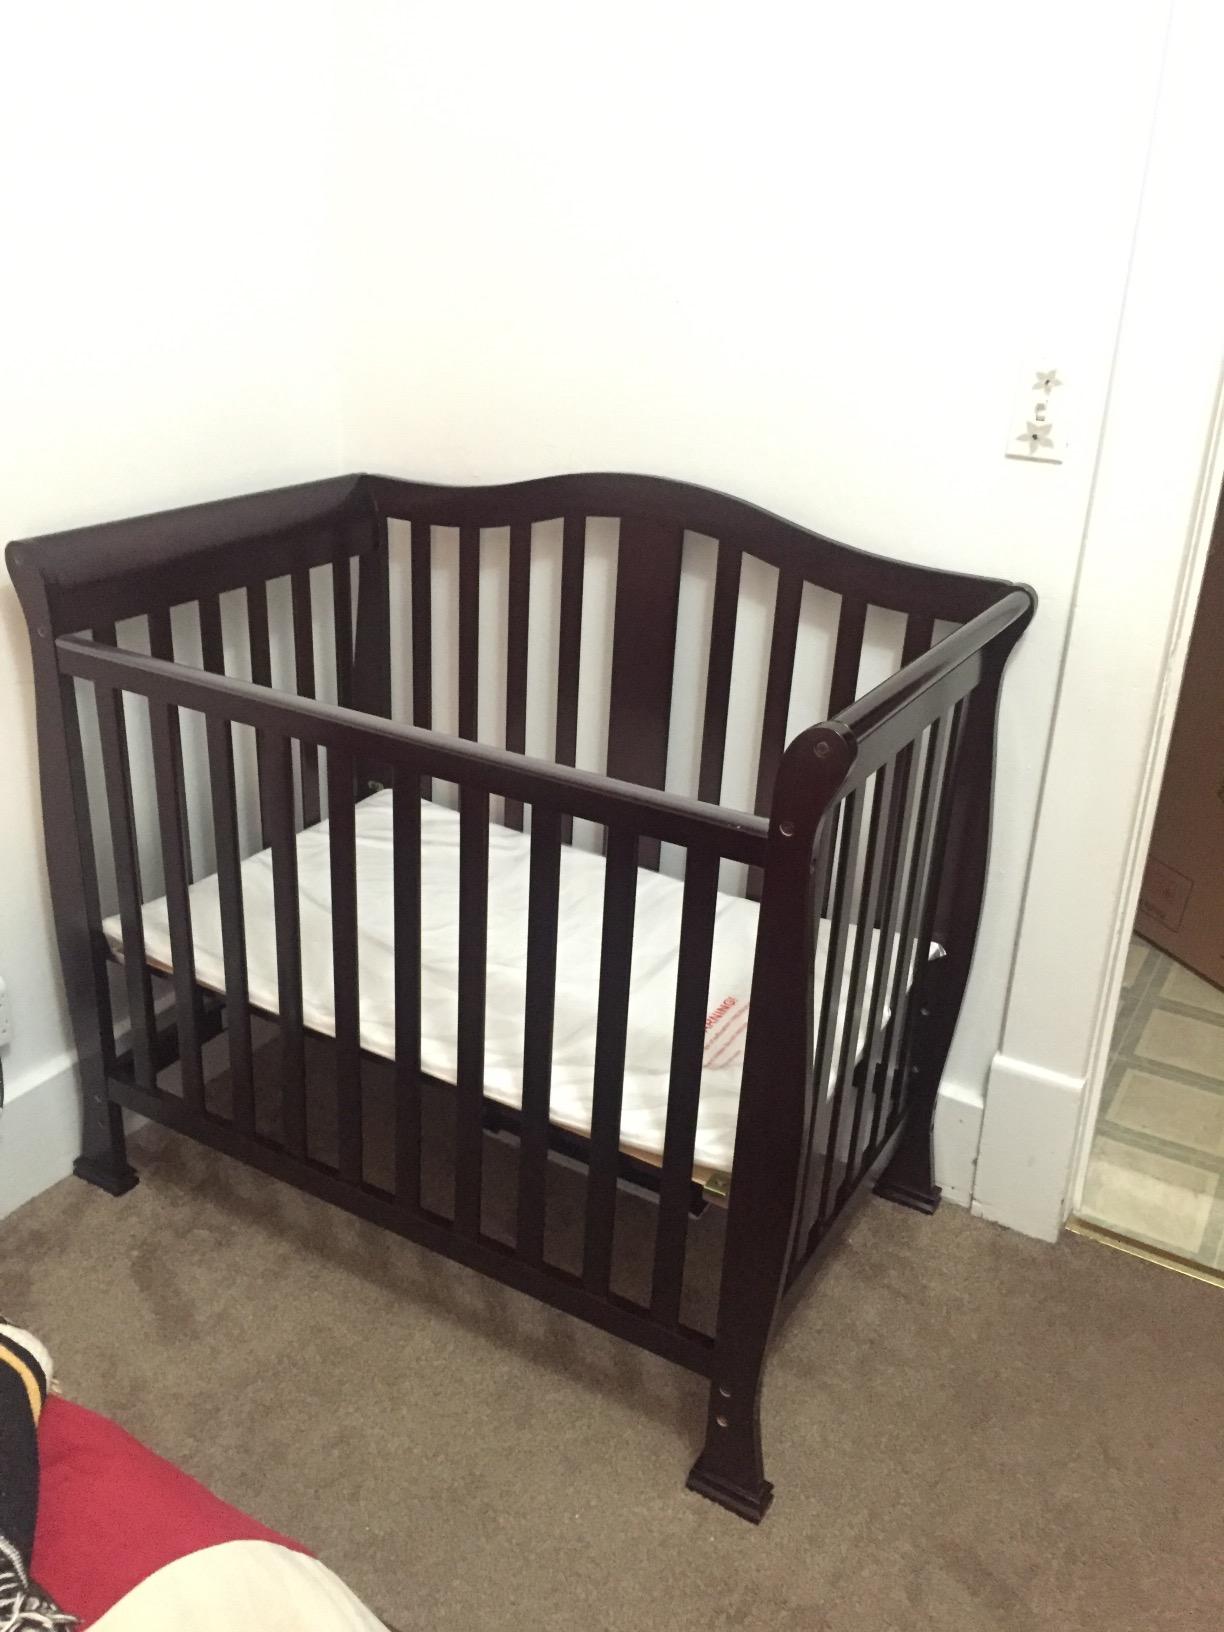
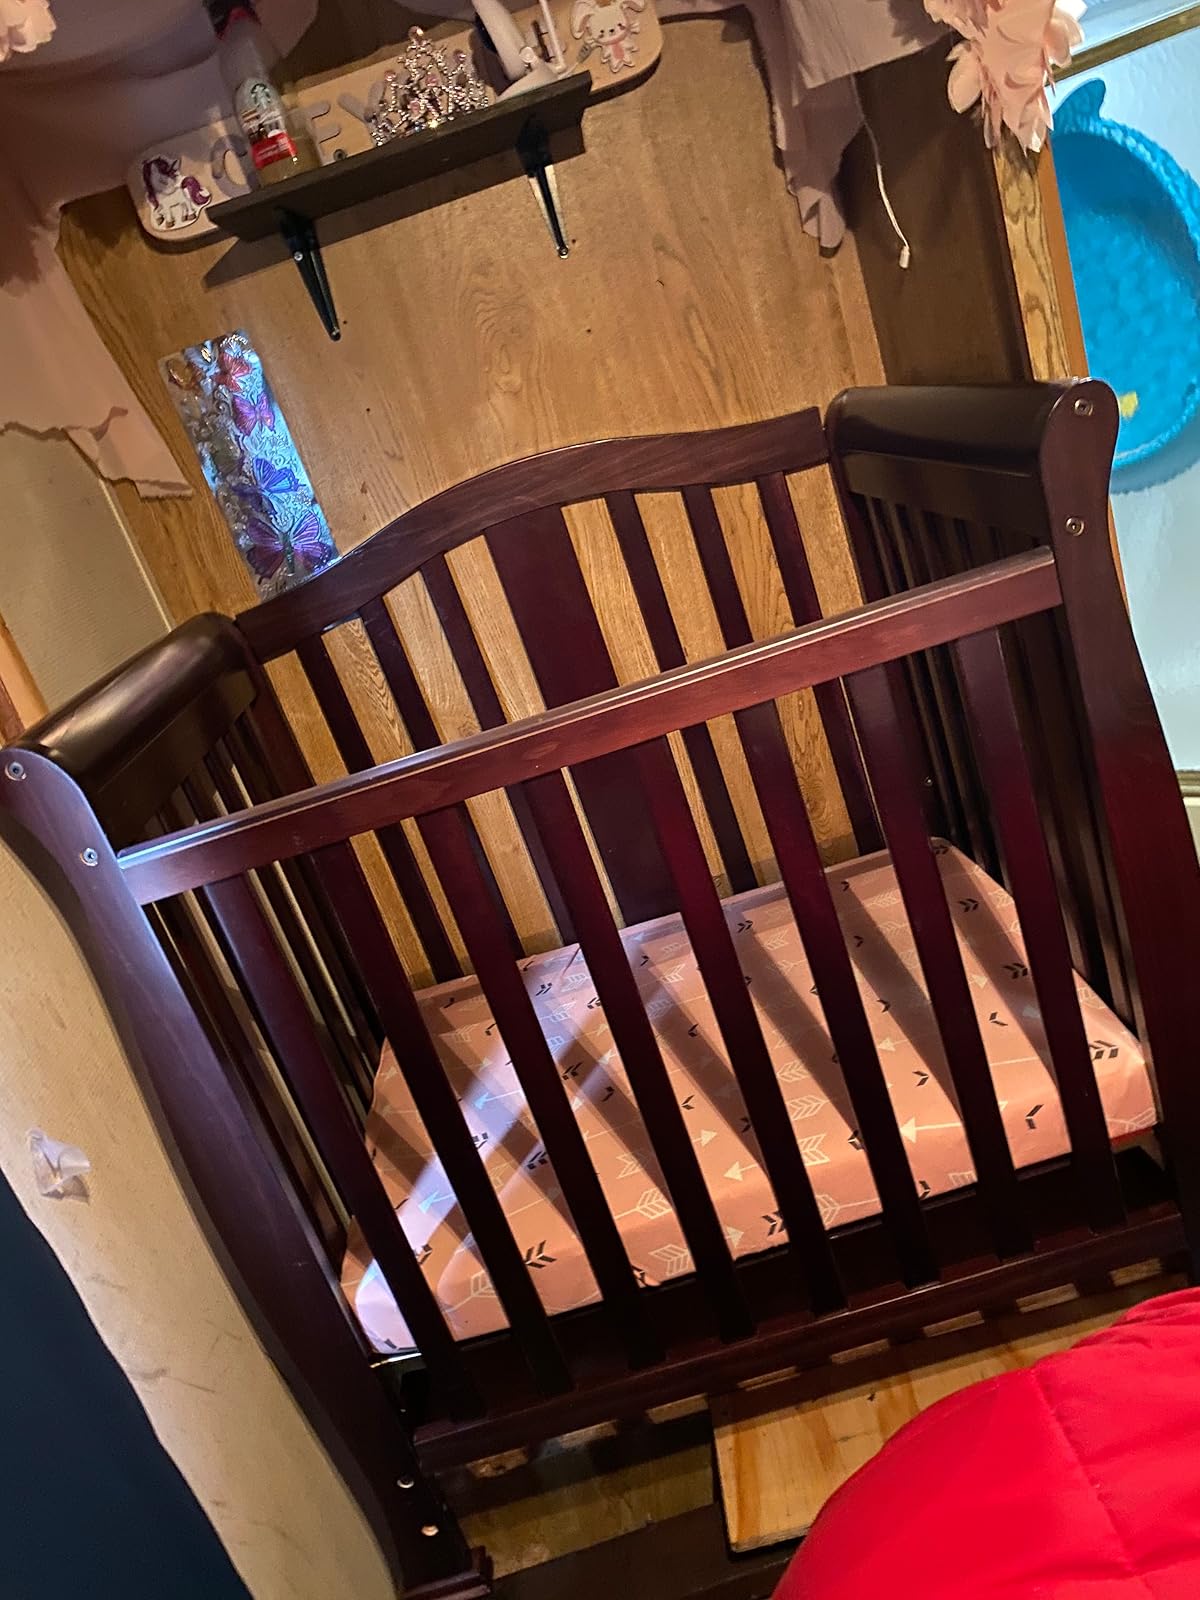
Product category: products_crib
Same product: yes